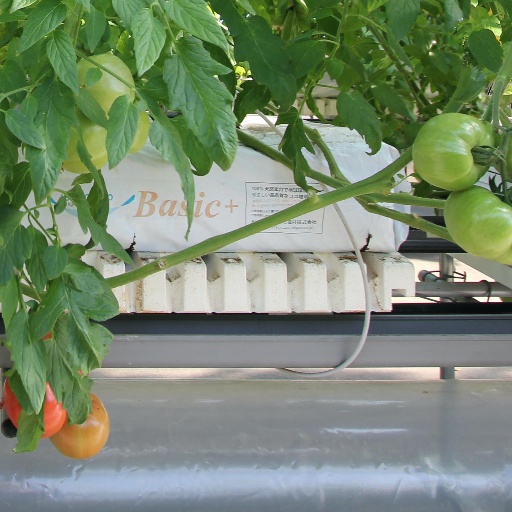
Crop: tomato